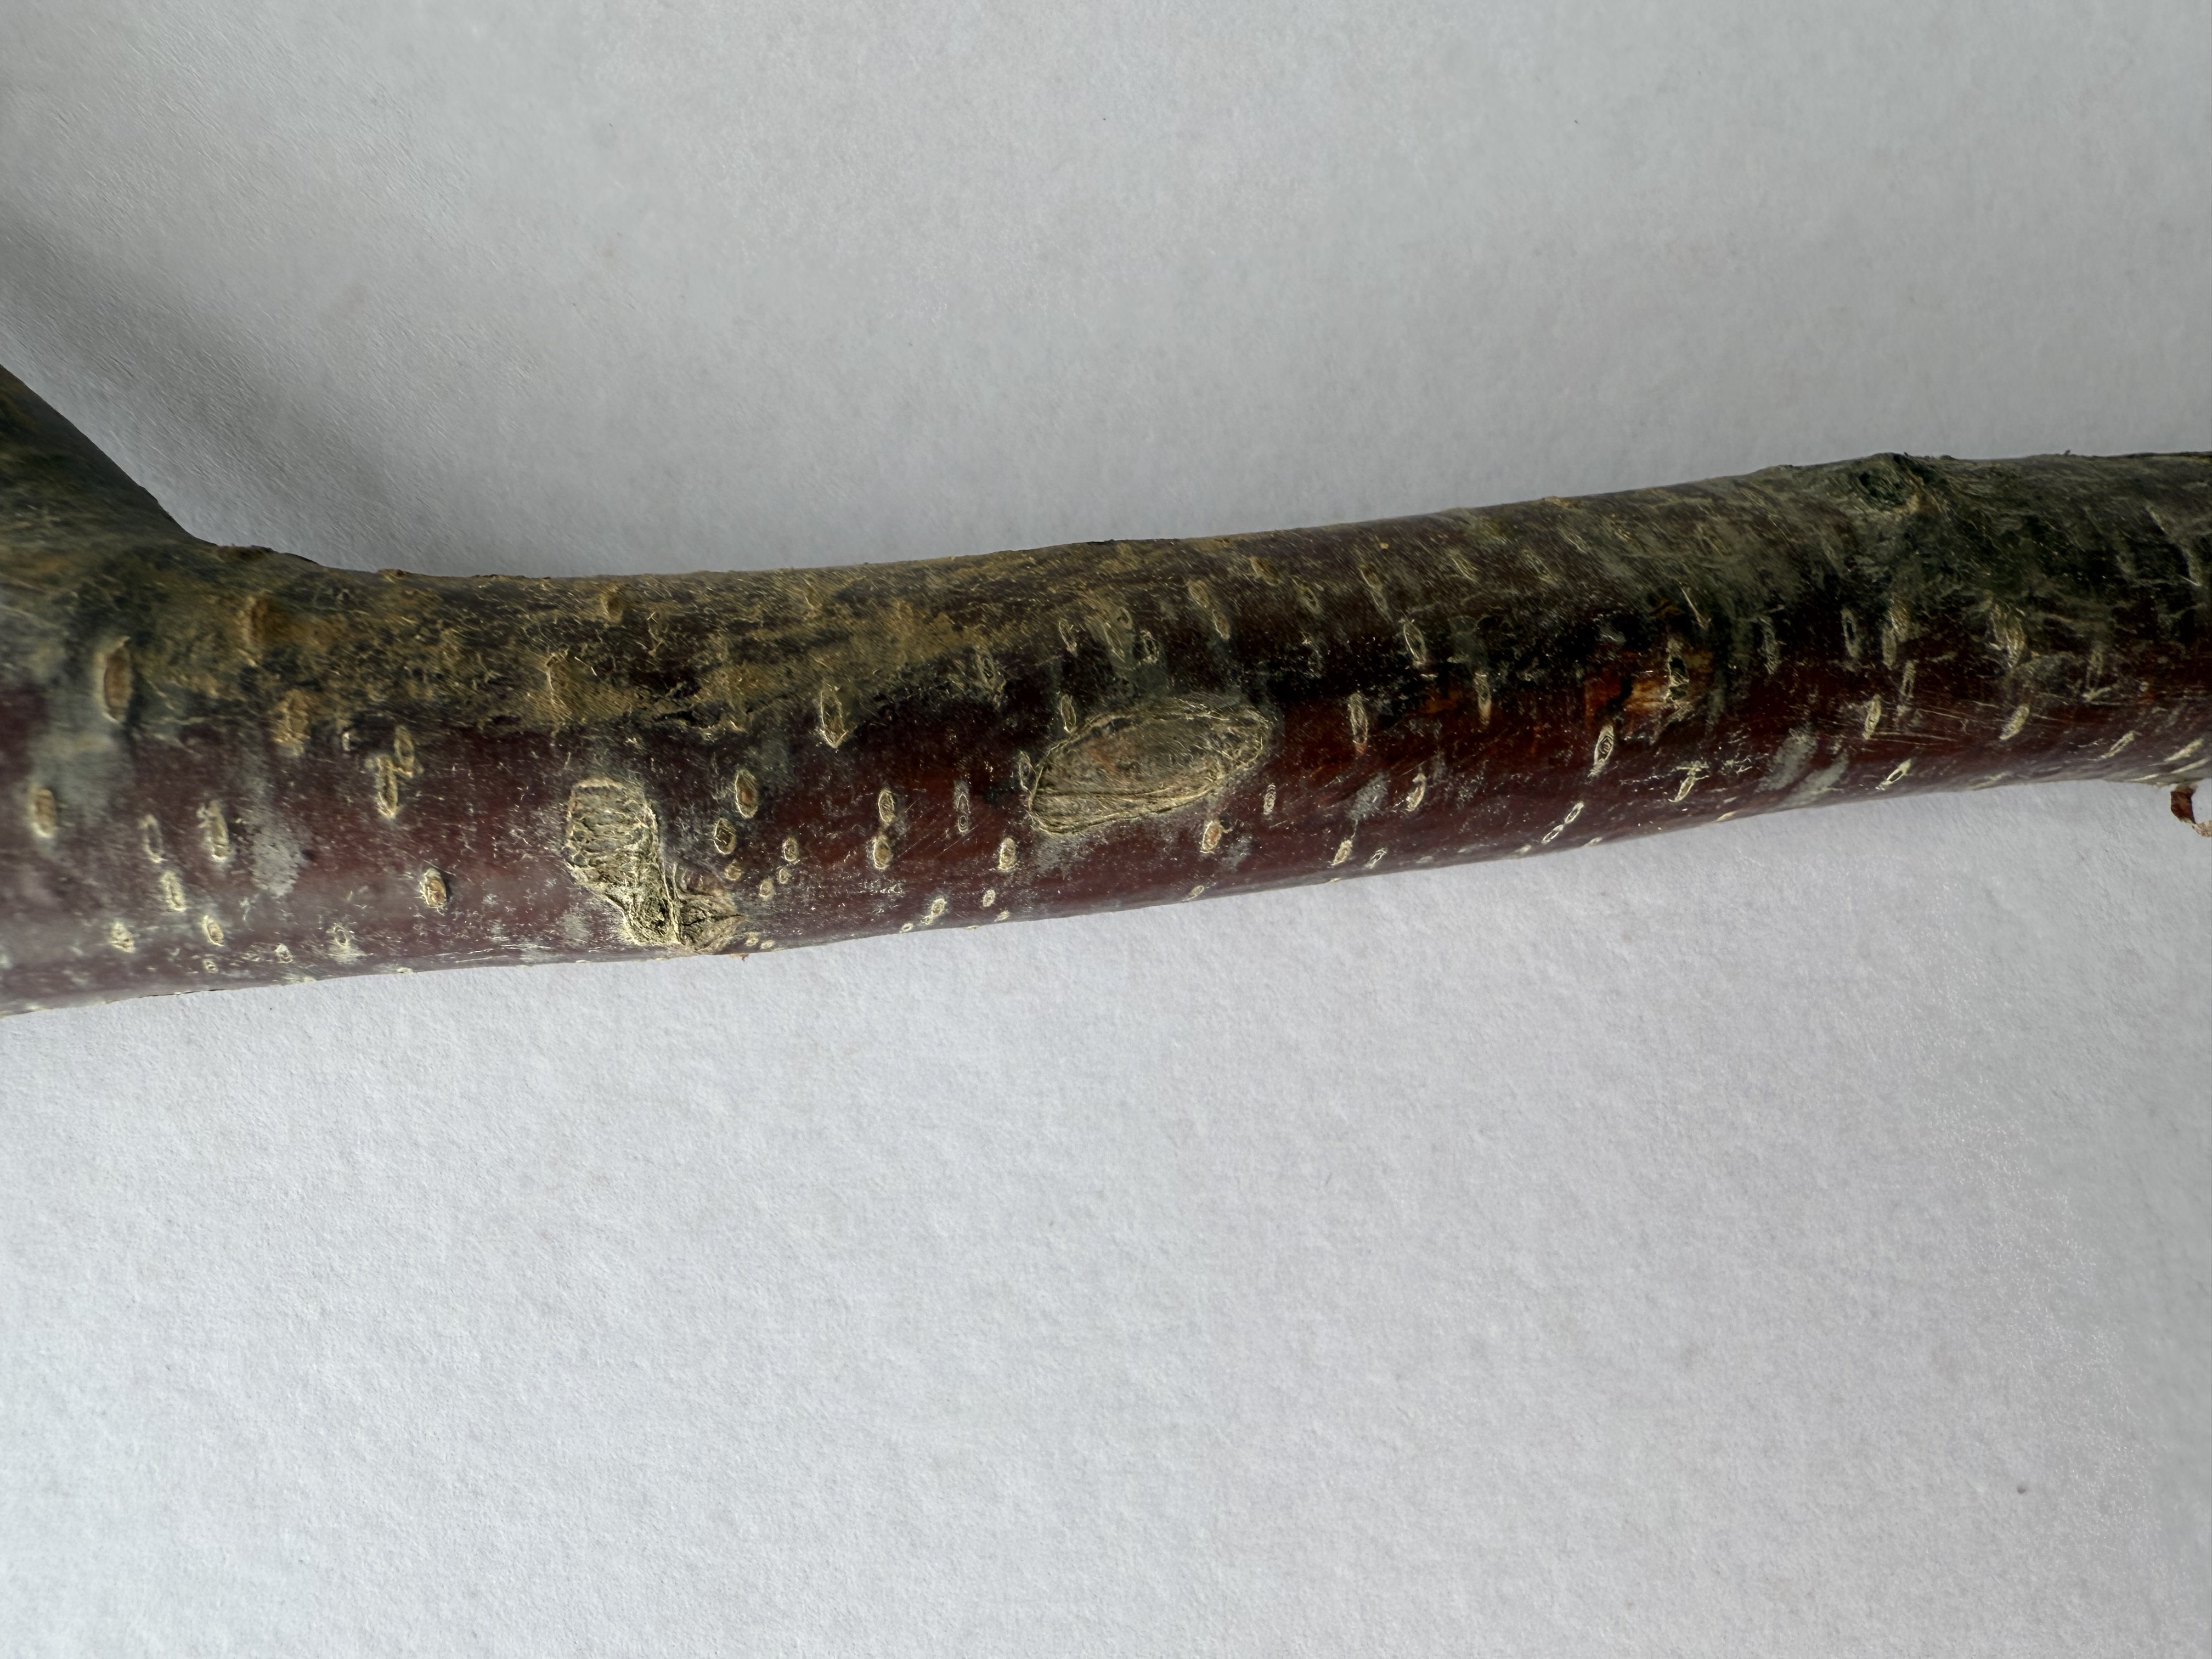
Variety: Kutahya Sour Cherry